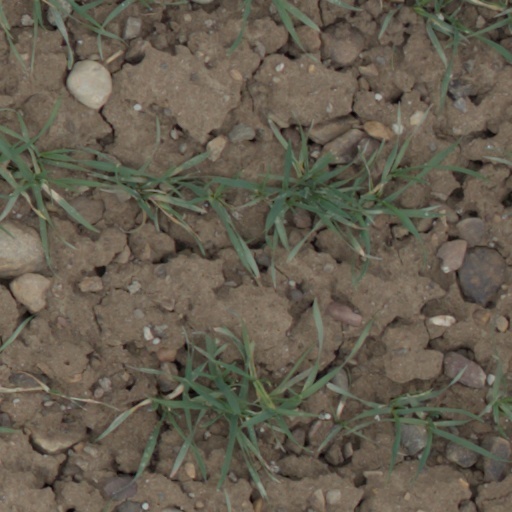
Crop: wheat